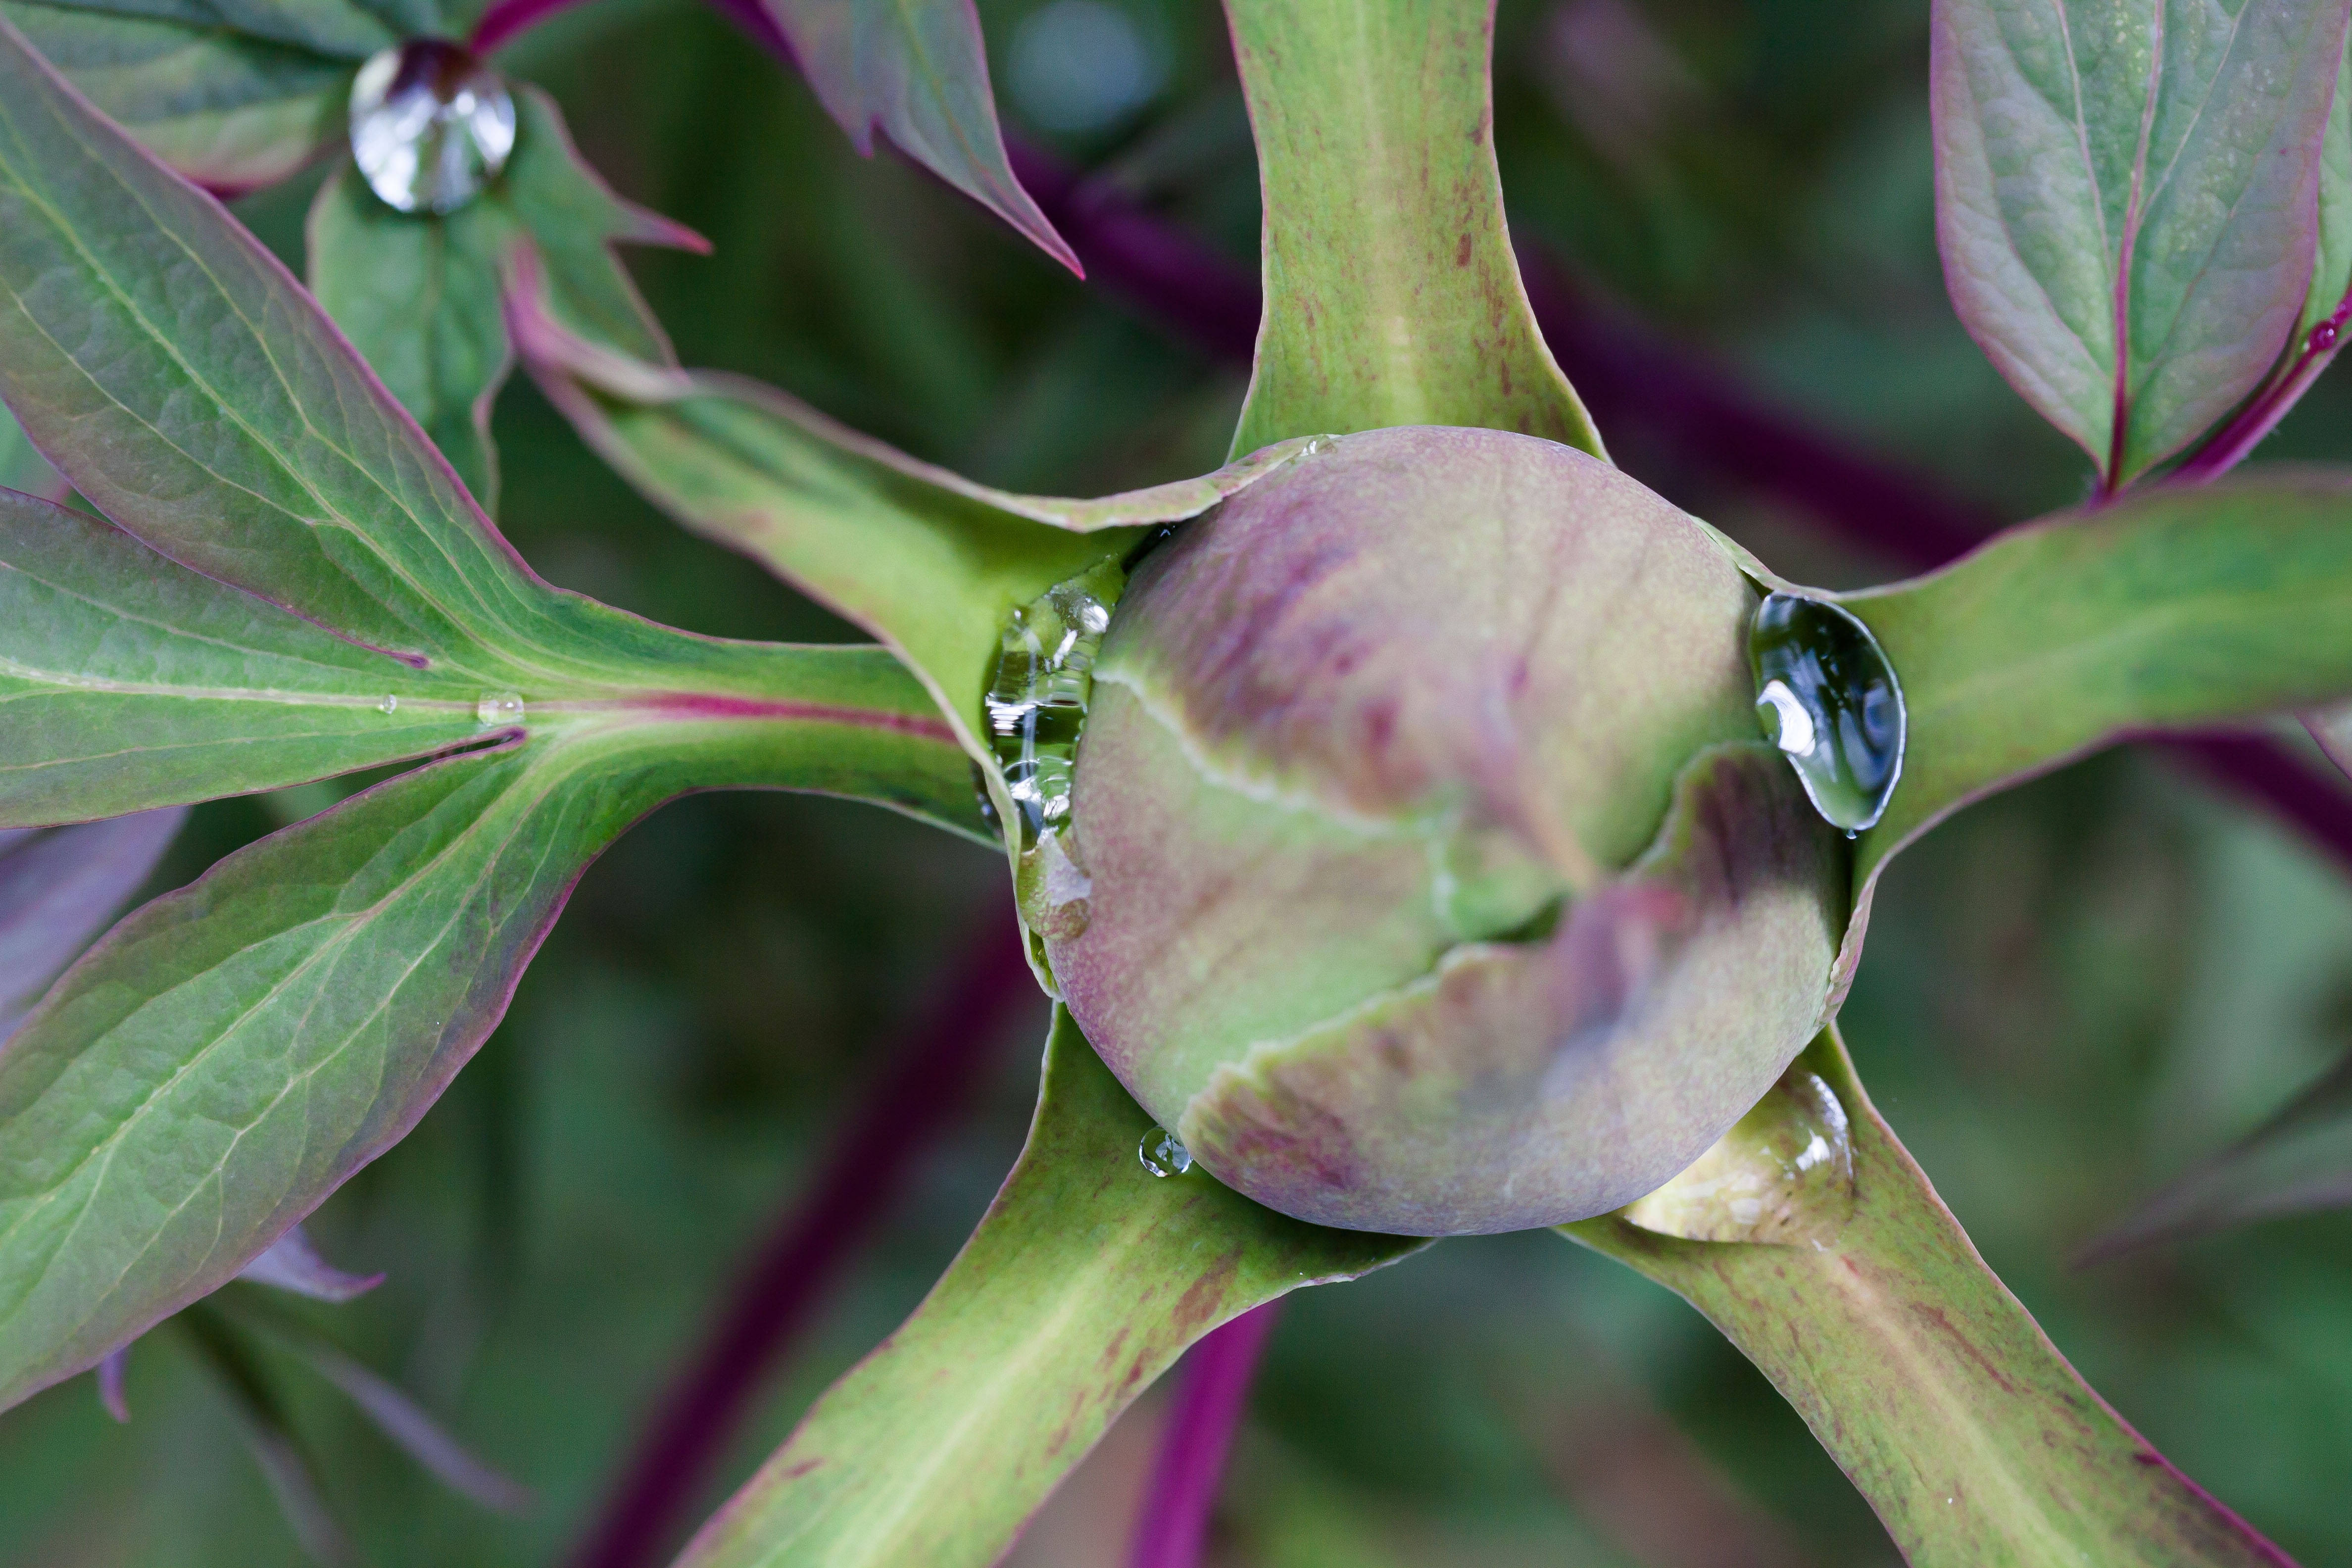
nature, blossom, plant, leaf, flower, bloom, raindrop, food, spring, green, produce, vegetable, macro, botany, close, flora, wildflower, leaves, violet, bud, peony, pentagon, macro photography, ornamental plant, flowering plant, plant stem, land plant